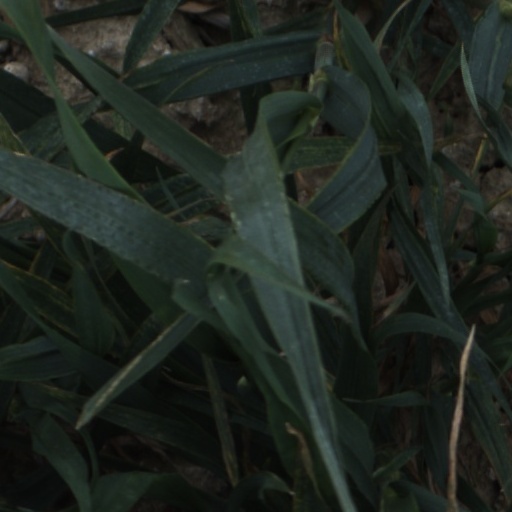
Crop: wheat